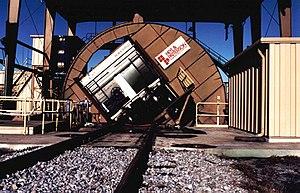
Le drapeau de la Tunisie, emblème national tunisien, est majoritairement rouge et comporte, en son milieu, un disque blanc où figure un croissant rouge qui entoure une étoile à cinq branches, formant tous deux le symbole islamique. Le 20 octobre 1827, Hussein II Bey décide de sa création qui est effective en 1831. Il reste officiel durant le protectorat français et la Constitution du 1ᵉʳ juin 1959 lui confirme la fonction de drapeau national de la République tunisienne. Mais il faut attendre le 30 juin 1999 pour que ses proportions et ses motifs soient clairement précisés au niveau de la loi.